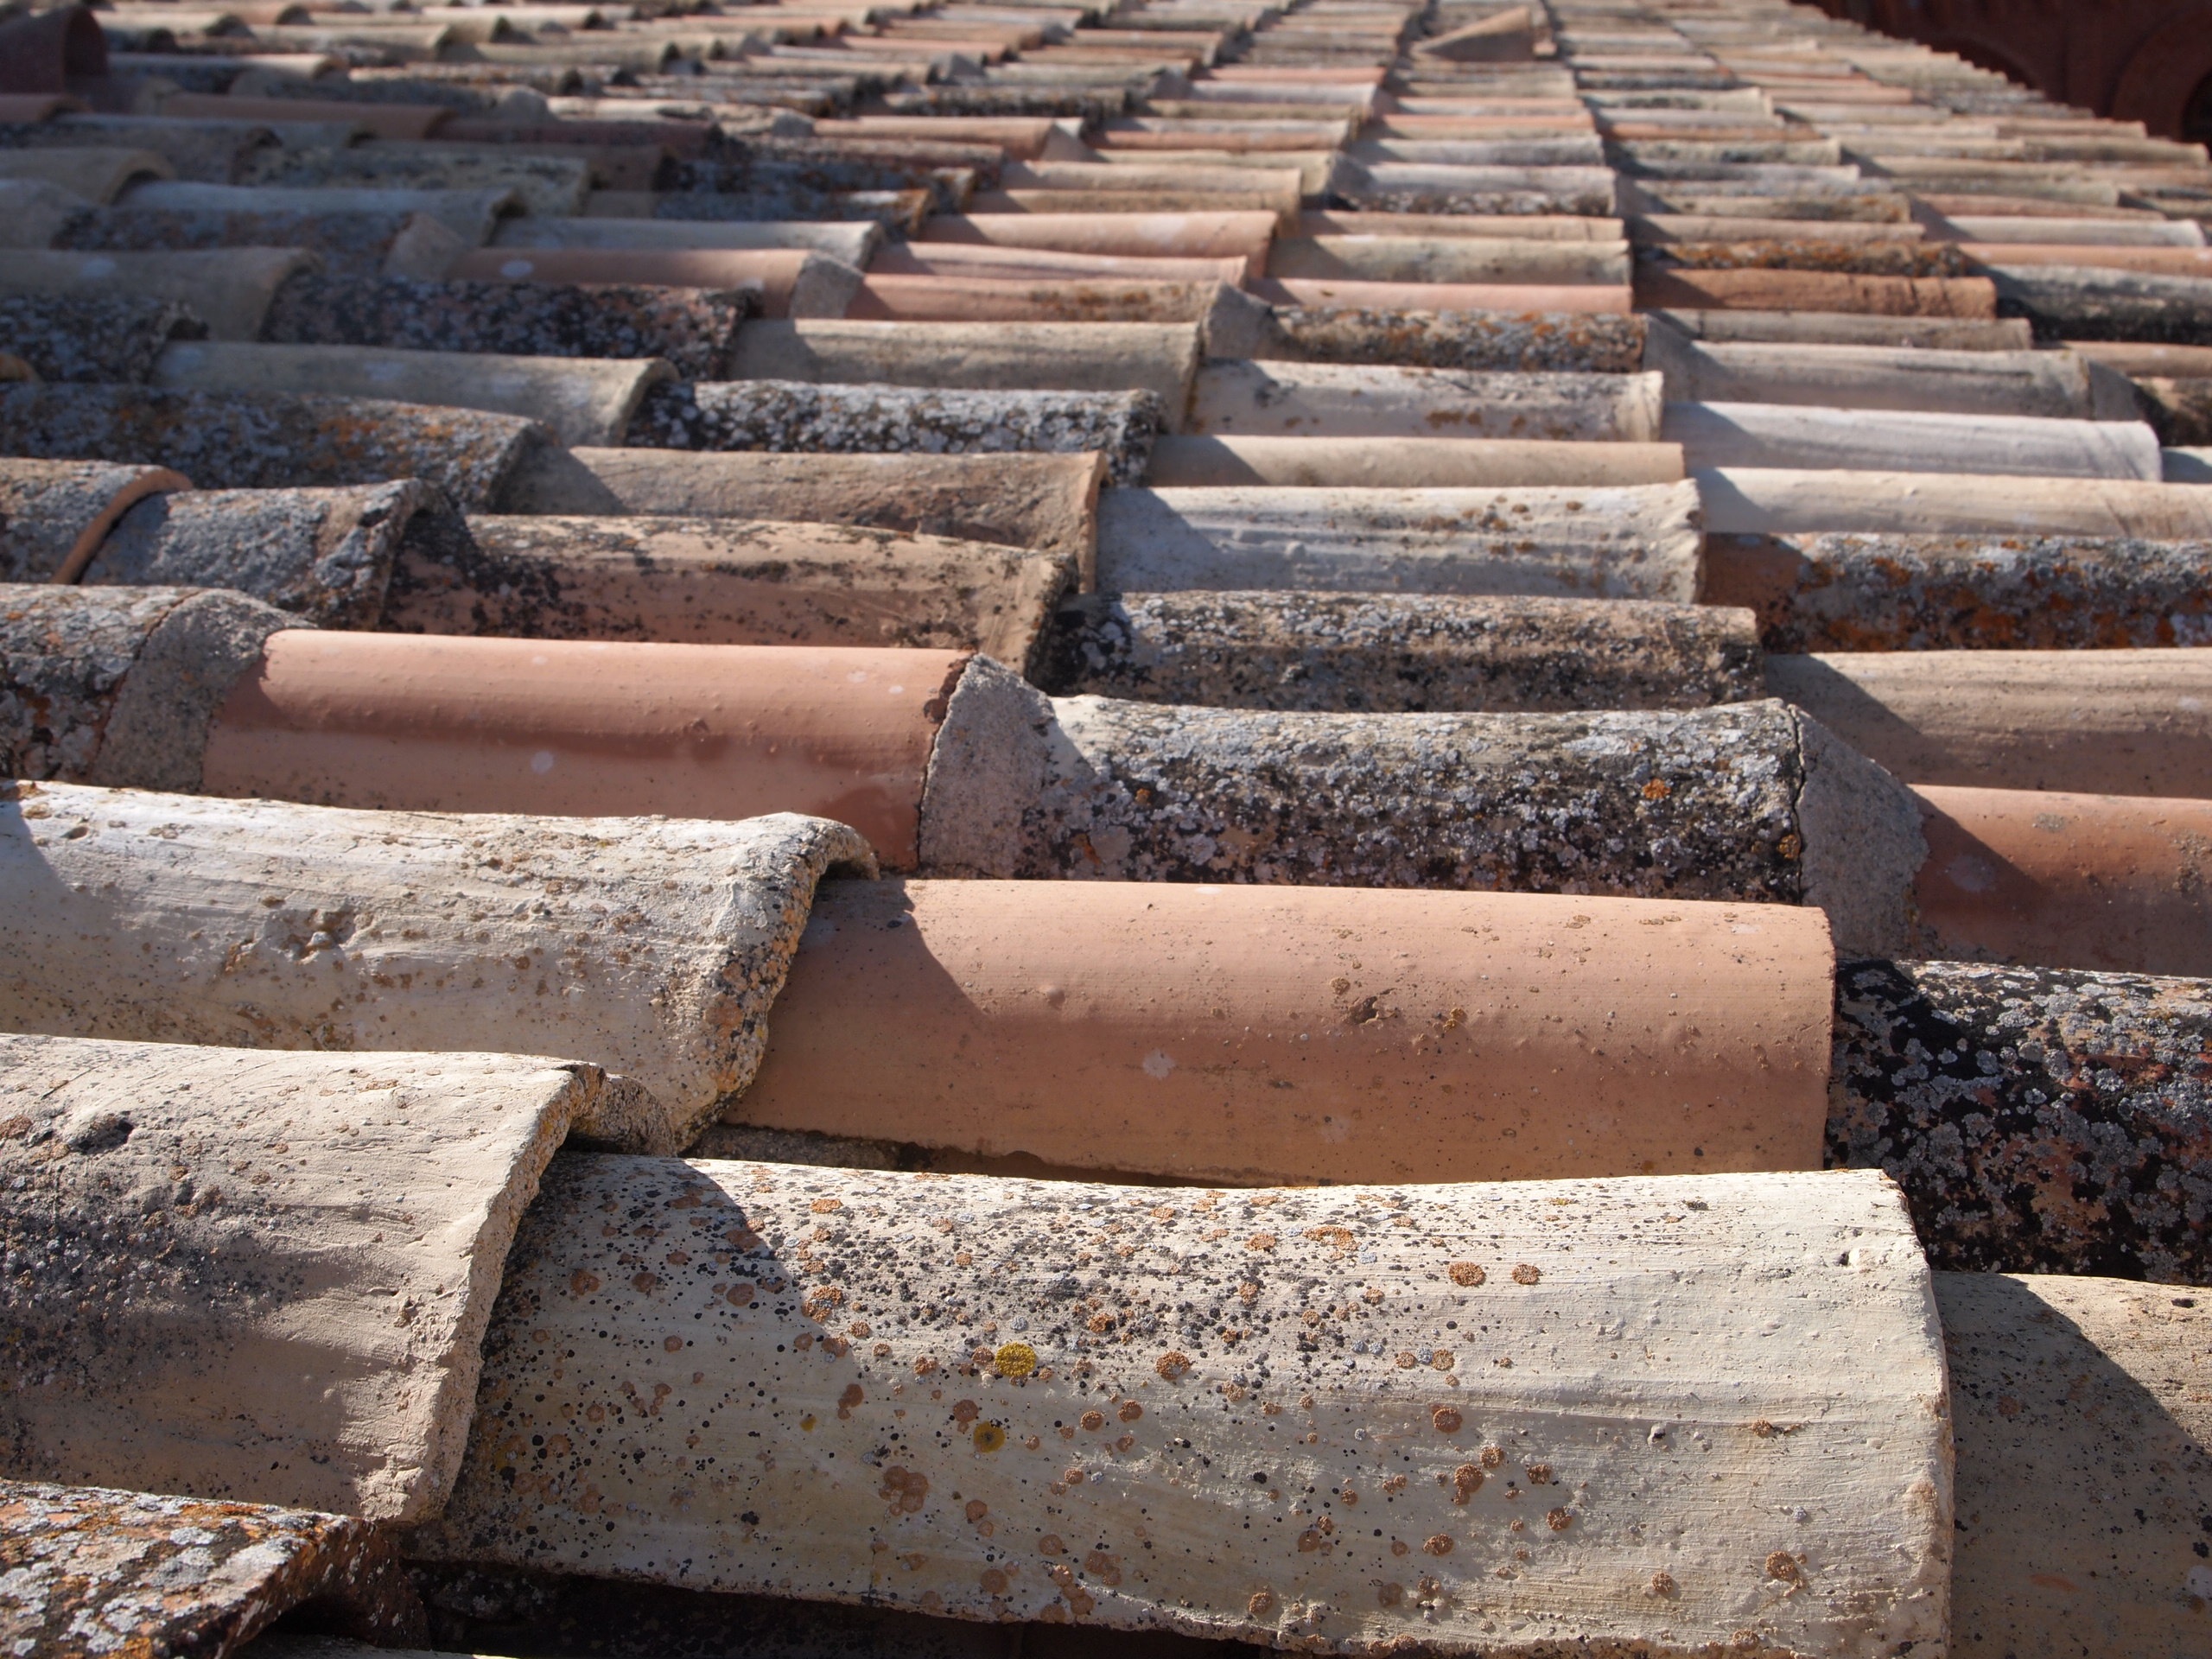
rock, wood, track, perspective, roof, wall, walkway, construction, soil, tile, stone wall, old building, brick, material, rubble, temple, ruins, brickwork, road surface, ancient history